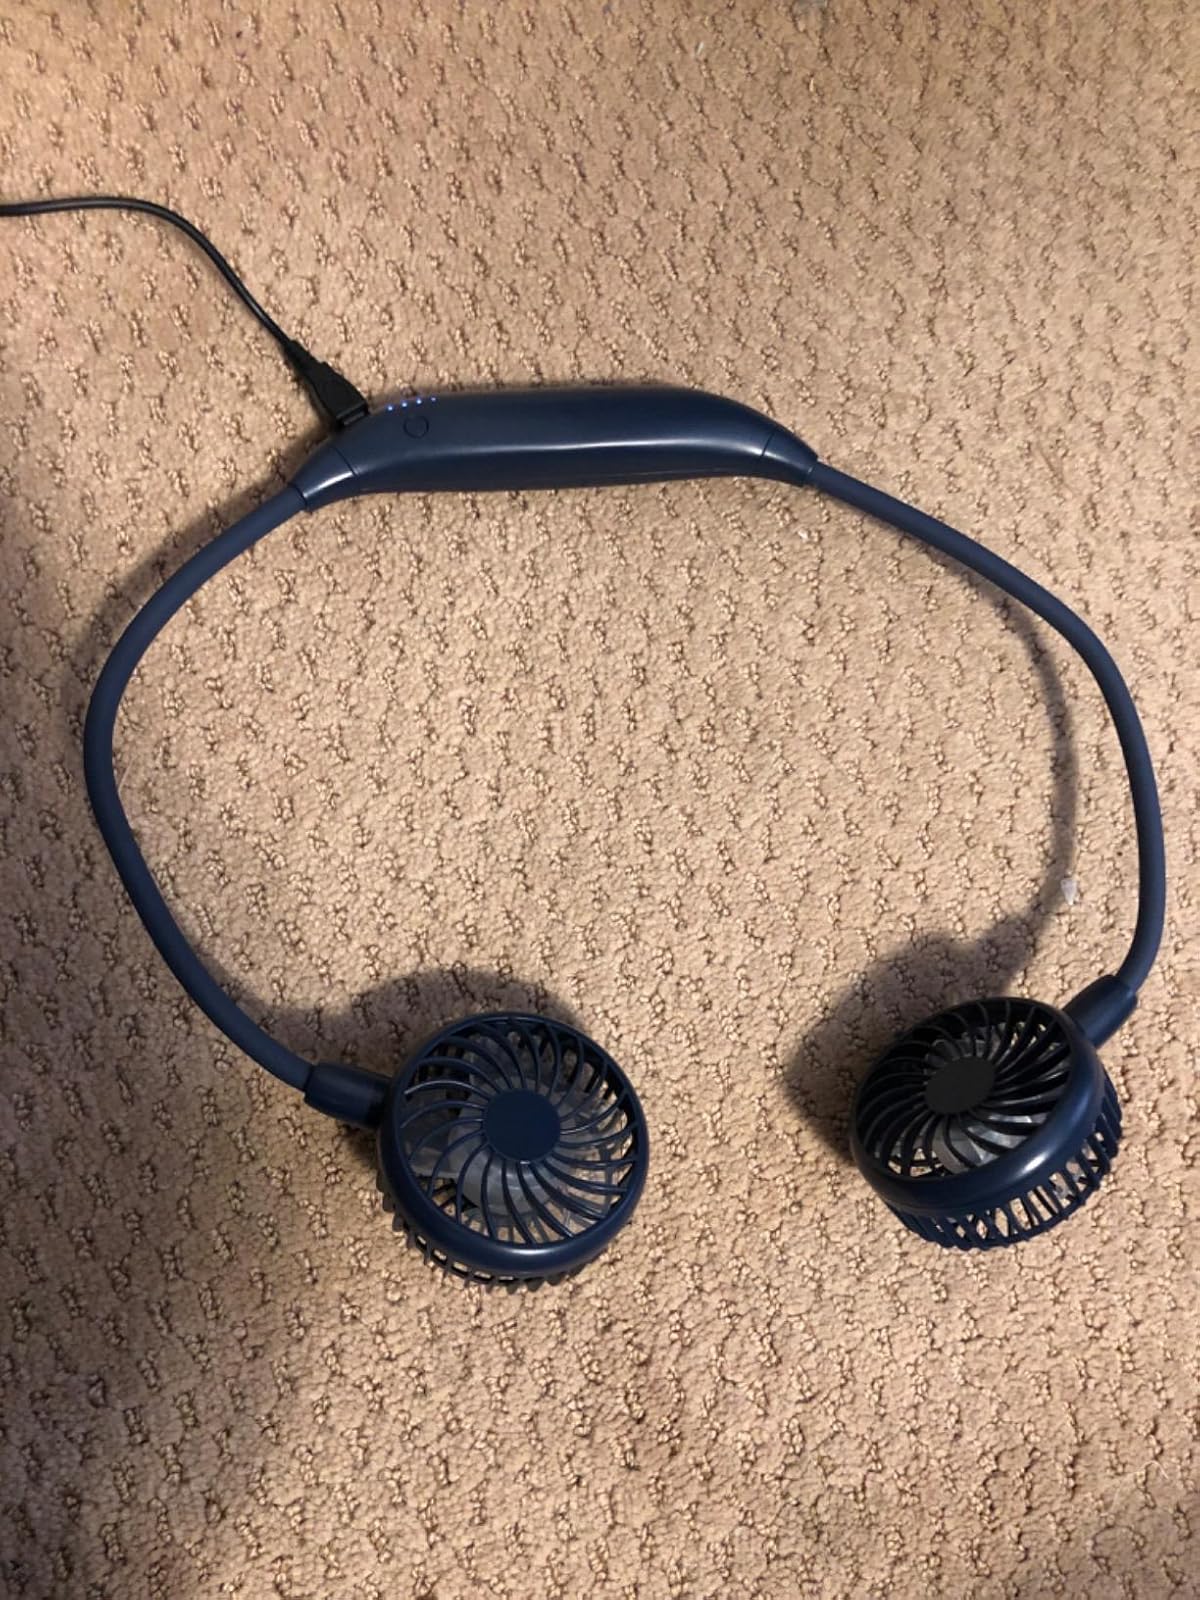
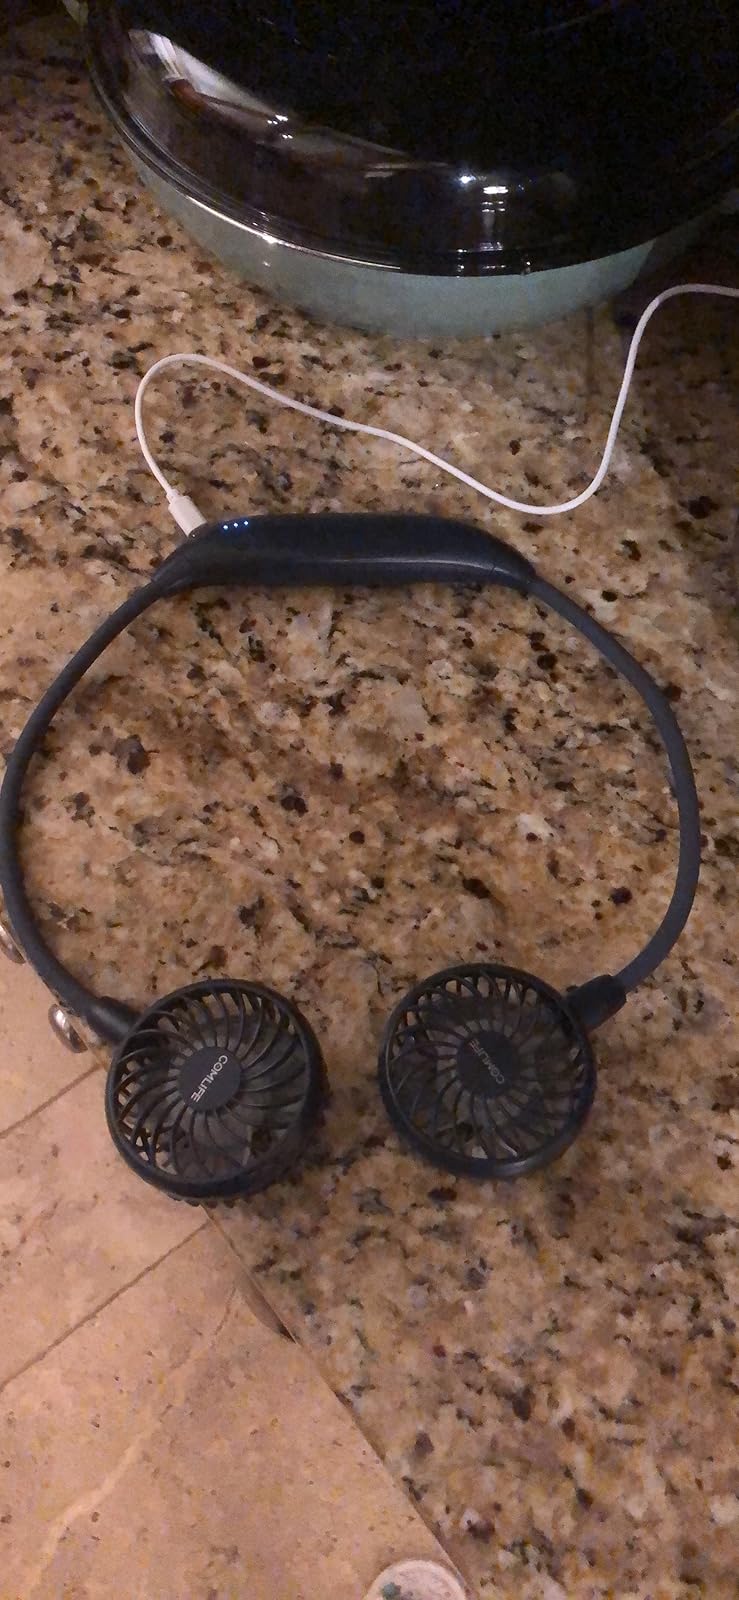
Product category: fan
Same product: yes